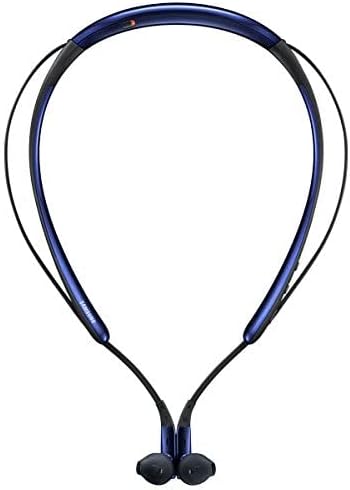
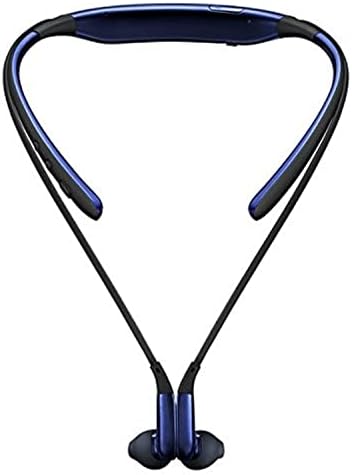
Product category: headphones
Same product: yes